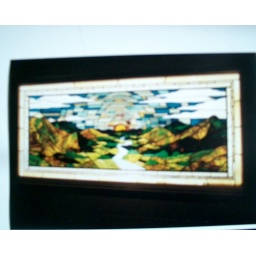
Stained glass window by Brandon Wells. Photo of photo.